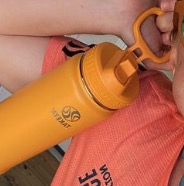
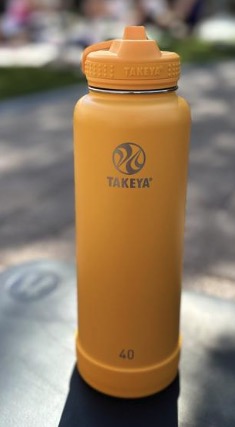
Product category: misc
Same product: yes